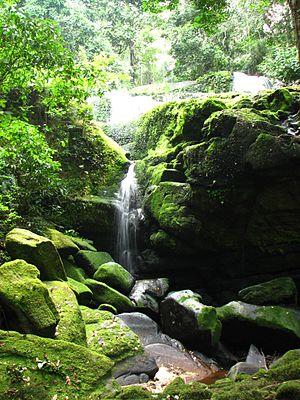
Le parc national d'Ivindo est situé au centre-est du Gabon. Il est traversé par l'équateur. Il abrite les chutes de Kongou ainsi que « Langoué Bai », l'une des cinq clairières forestières les plus importantes d'Afrique où on a trouvé la plus grande concentration de gorilles du Gabon.